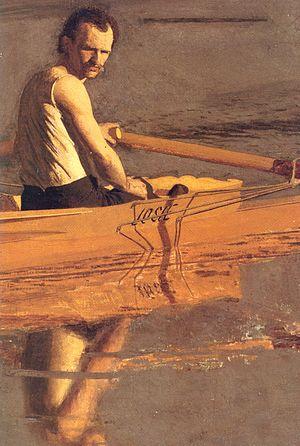
Max Schmitt in a Single Scull est une peinture de 1871 par Thomas Eakins. Elle fait partie de la collection permanente du Metropolitan Museum of Art. Située sur la rivière Schuylkill à Philadelphie, en Pennsylvanie, l'œuvre célèbre la victoire de l'ami d'Eakins Max Schmitt lors d'une compétition de skiff le 5 octobre 1870.